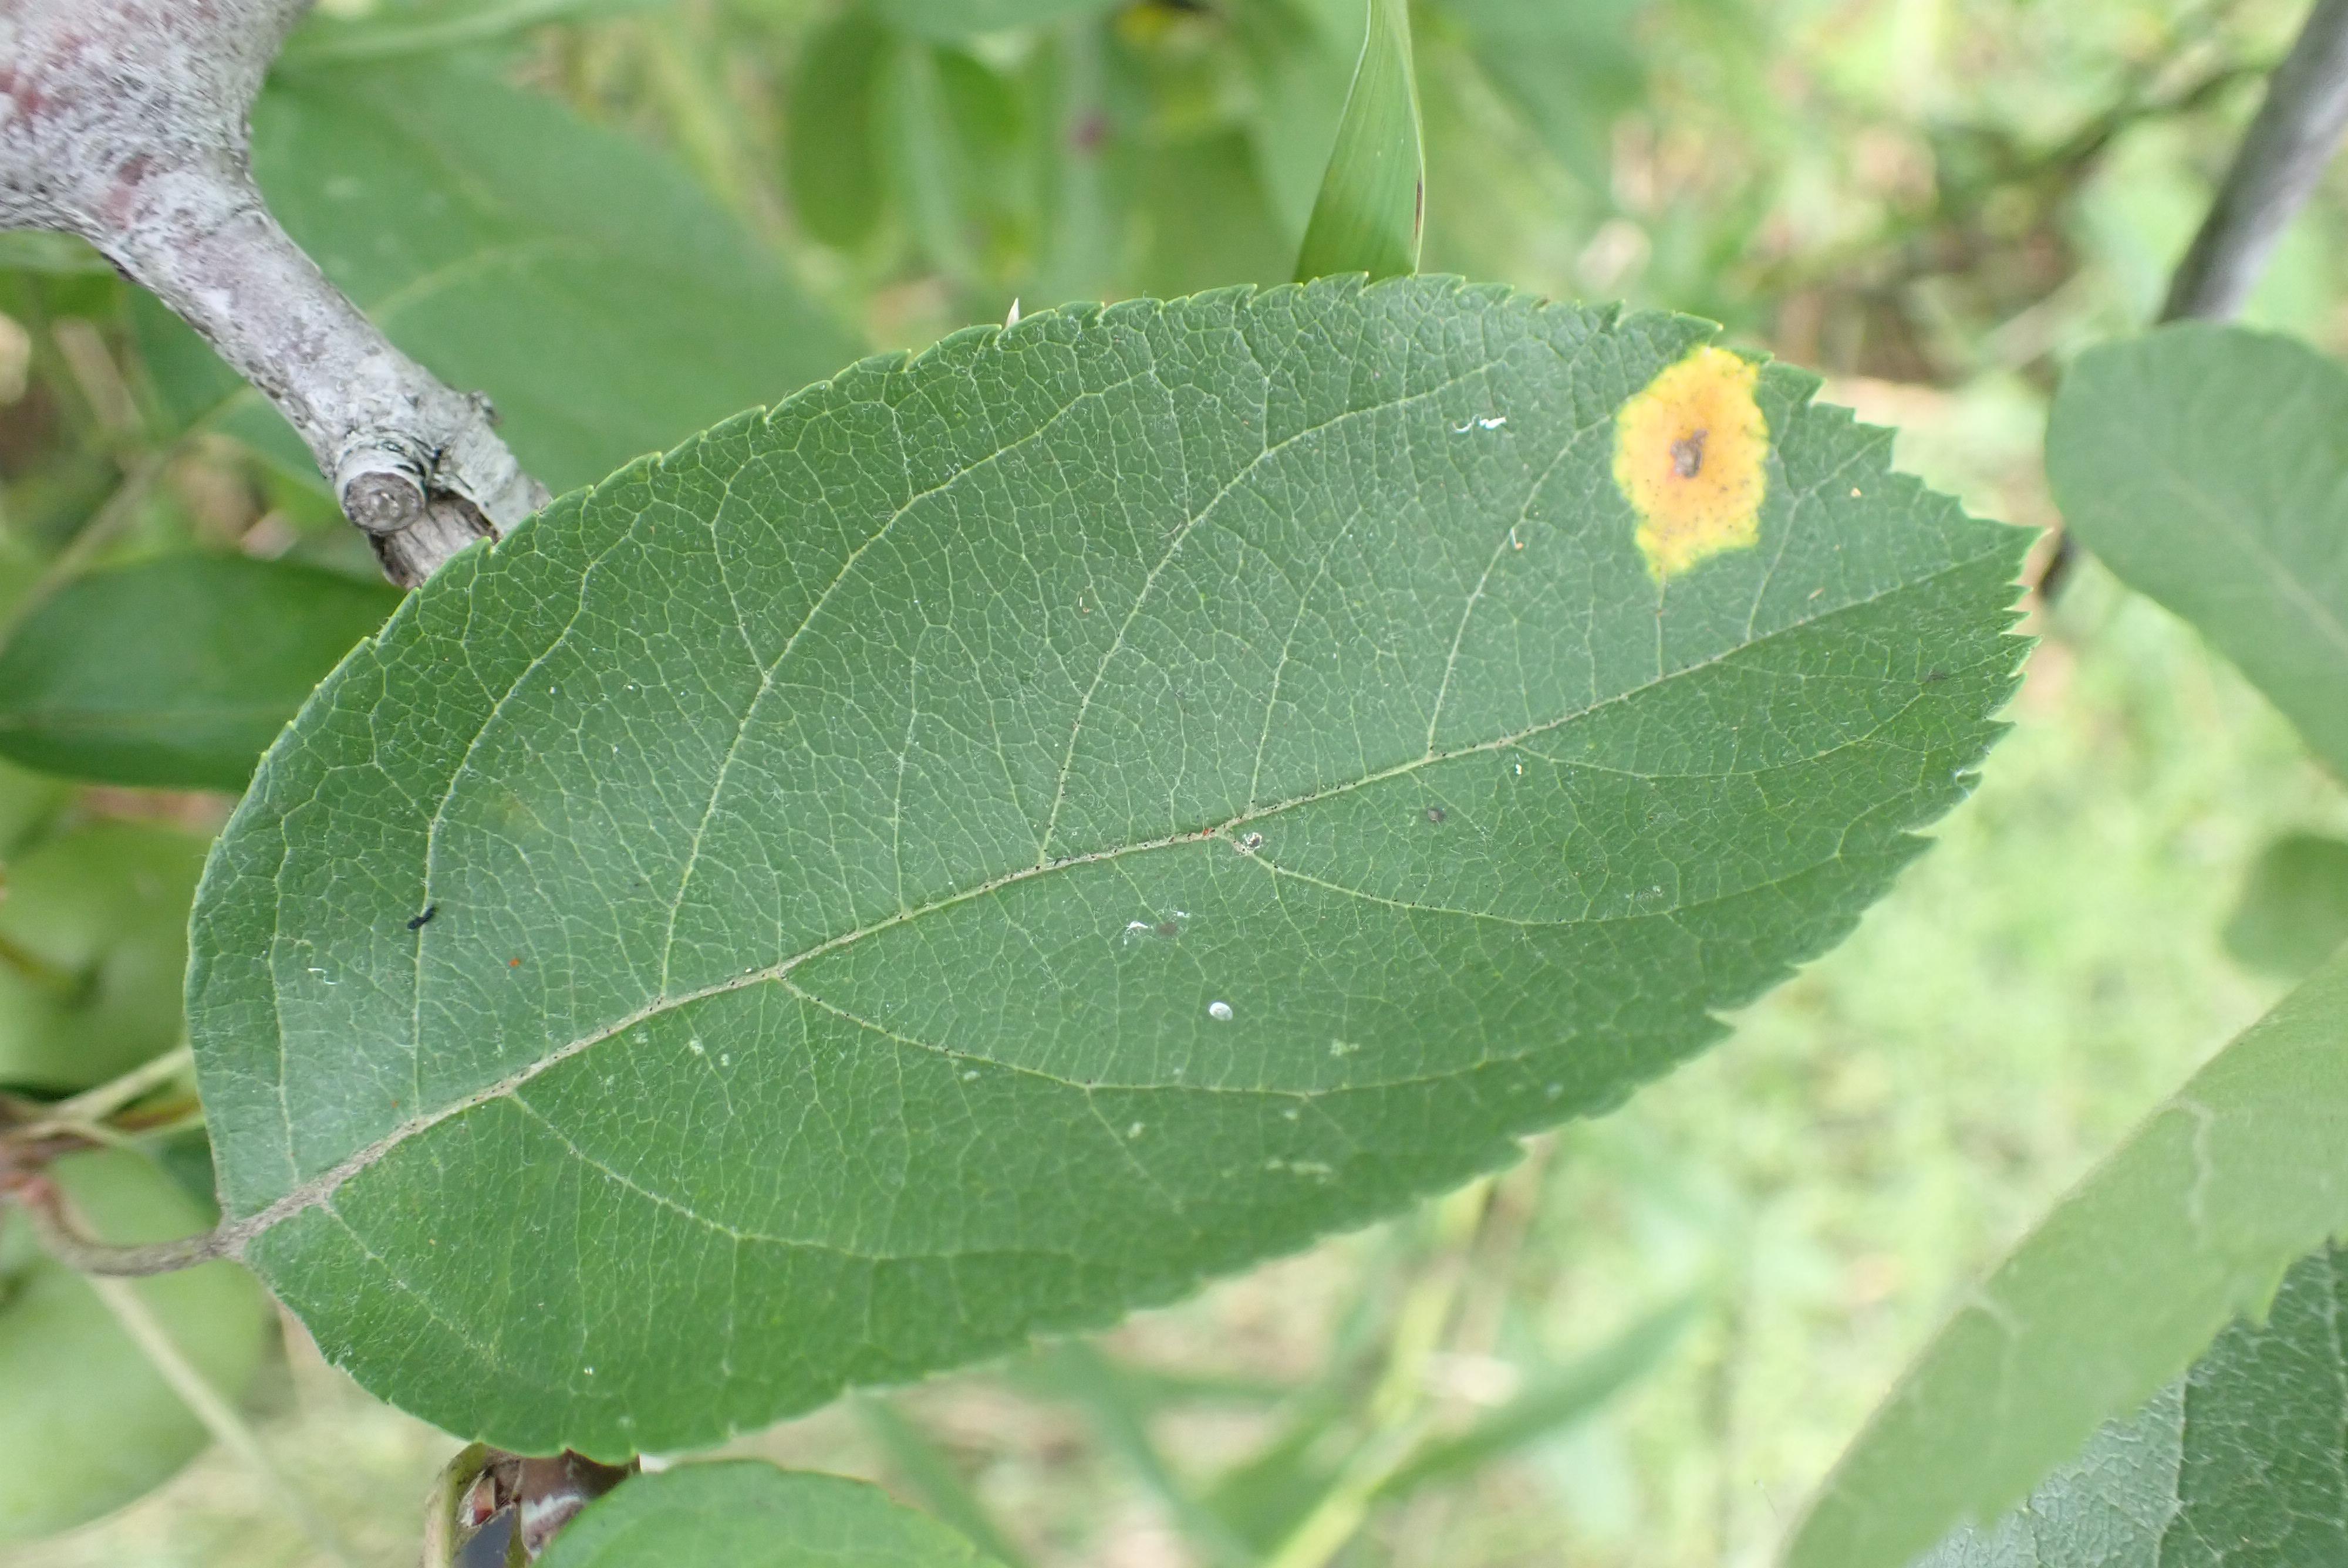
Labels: rust